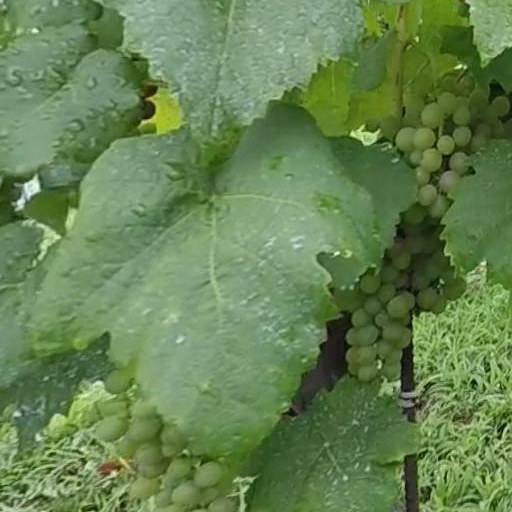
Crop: grape